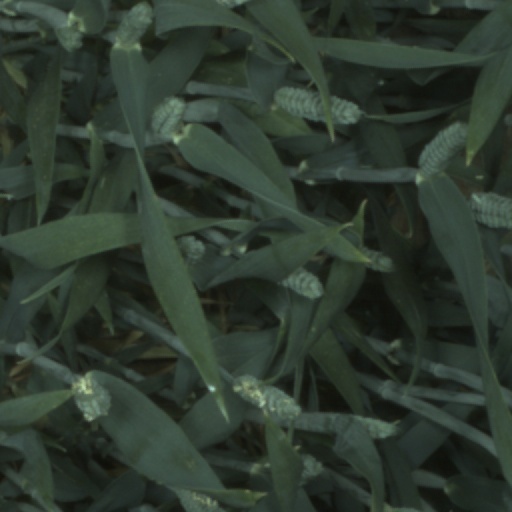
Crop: wheat